Escape by Night (1937 film)

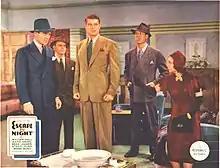
Lobby card

Escape by Night (also known as Fool's Paradise) is a 1937 American film directed by Hamilton MacFadden and starring William Hall and Anne Nagel. It was written by Harold Shumate.